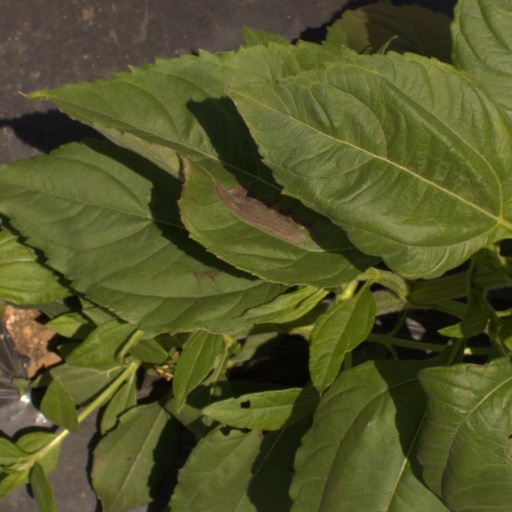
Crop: Jerusalem artichoke